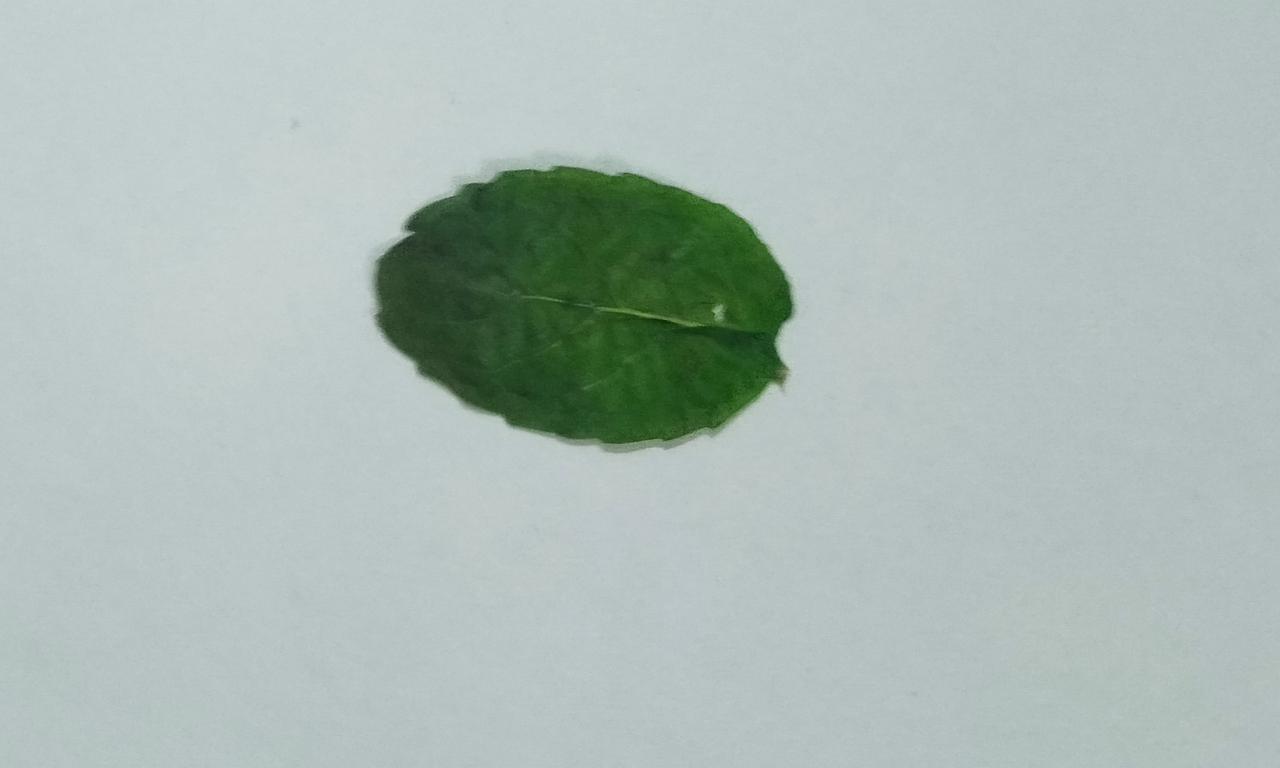
Label: Dried